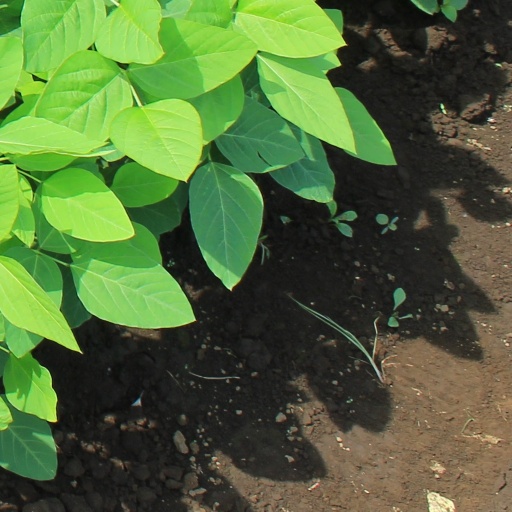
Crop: soybean